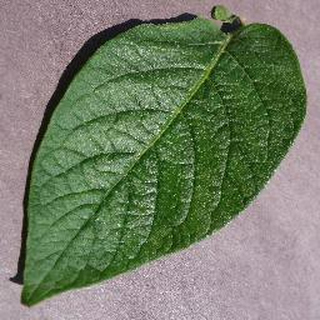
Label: healthy_potato